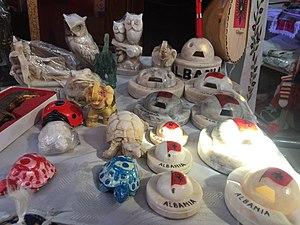
Les bunkers d'Albanie sont un ensemble de plus de 170 000 casemates construites en République populaire socialiste d'Albanie durant la période d'exercice du pouvoir d'Enver Hoxha, entre 1967 et 1991. Ces constructions sont toujours omniprésentes dans le pays, avec un bunker pour onze habitants et une moyenne de six bunkers pour chaque kilomètre carré de terrain